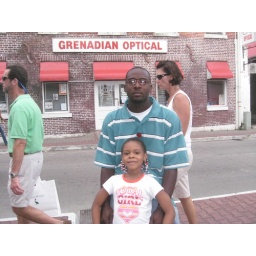
check me out ...am wearing glasses ....and now check out the sign in the back